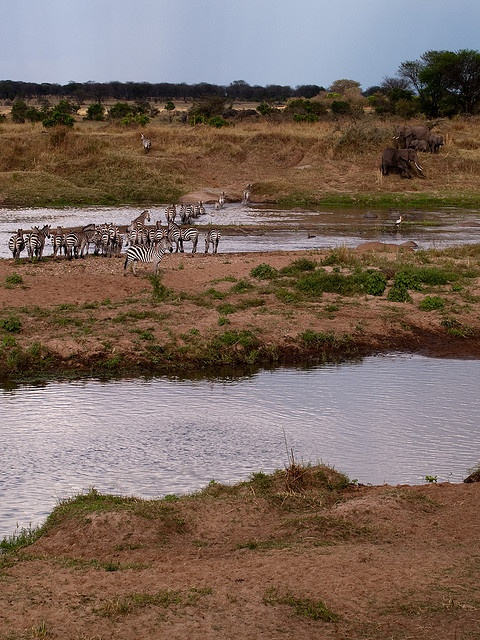
A view of shallow water channels in an otherwise dry area.
a herd of zebra standing on a strip of land between two rivers
A group of animals gathers at a watering hole
A group of zebras standing next to a body of water.
Herd of zebras on the savannah near moving water.